Los Angeles Police Department

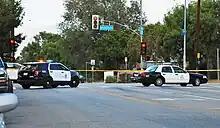
LAPD cruisers at the scene of a traffic collision

The LAPD operates a wide variety of police cars, primarily the Ford Police Interceptor Utility, Ford Crown Victoria Police Interceptor, and Dodge Charger, with limited numbers of the Ford Police Interceptor Sedan, Chevrolet Impala, Dodge Challenger and Chevrolet Tahoe/Suburban, among an assortment of other models. Police motorcycles are primarily the BMW R1200RT-P and Harley-Davidson FLHP. The LAPD SWAT's primary vehicle is the Lenco BearCat.